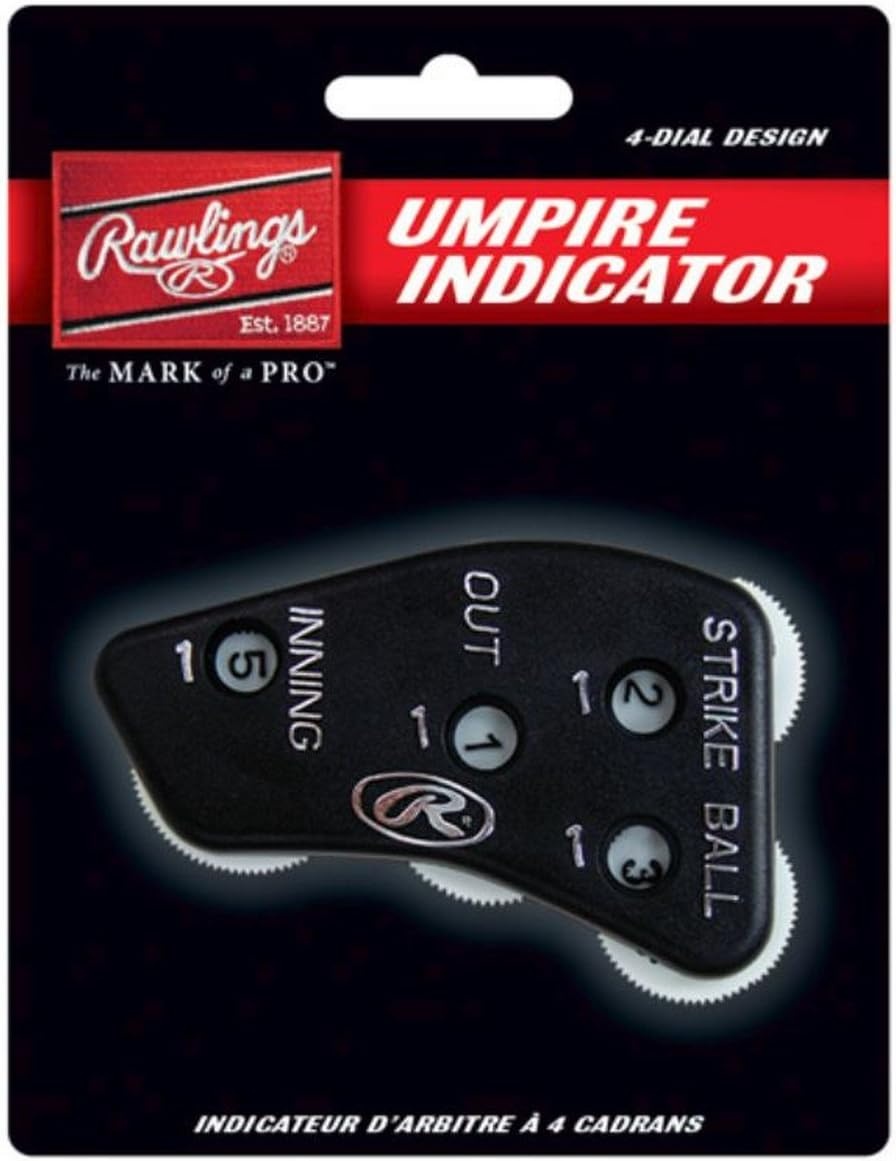
Rawlings Umpire Indicator 4-in-1
CLASSIC DESIGN: Classic 4-dial Umpire Indicator with black plastic case DURABLE BUILD: Rugged design with easy-to-read dials that turn and stop properly UNIVERSAL USE: Great for any umpire UMPIRING MADE SIMPLE: Versatile, easy-to-learn system. ALWAYS THE BEST: Rawlings is committed to baseball and softball excellence. Classic 4-dial Umpire Indicator with black plastic case Rugged design with easy-to-read dials that turn and stop properly Great for any umpire.
Brand: Rawlings
Category: Sporting Goods > Athletics > Coaching & Officiating > Umpire Indicators